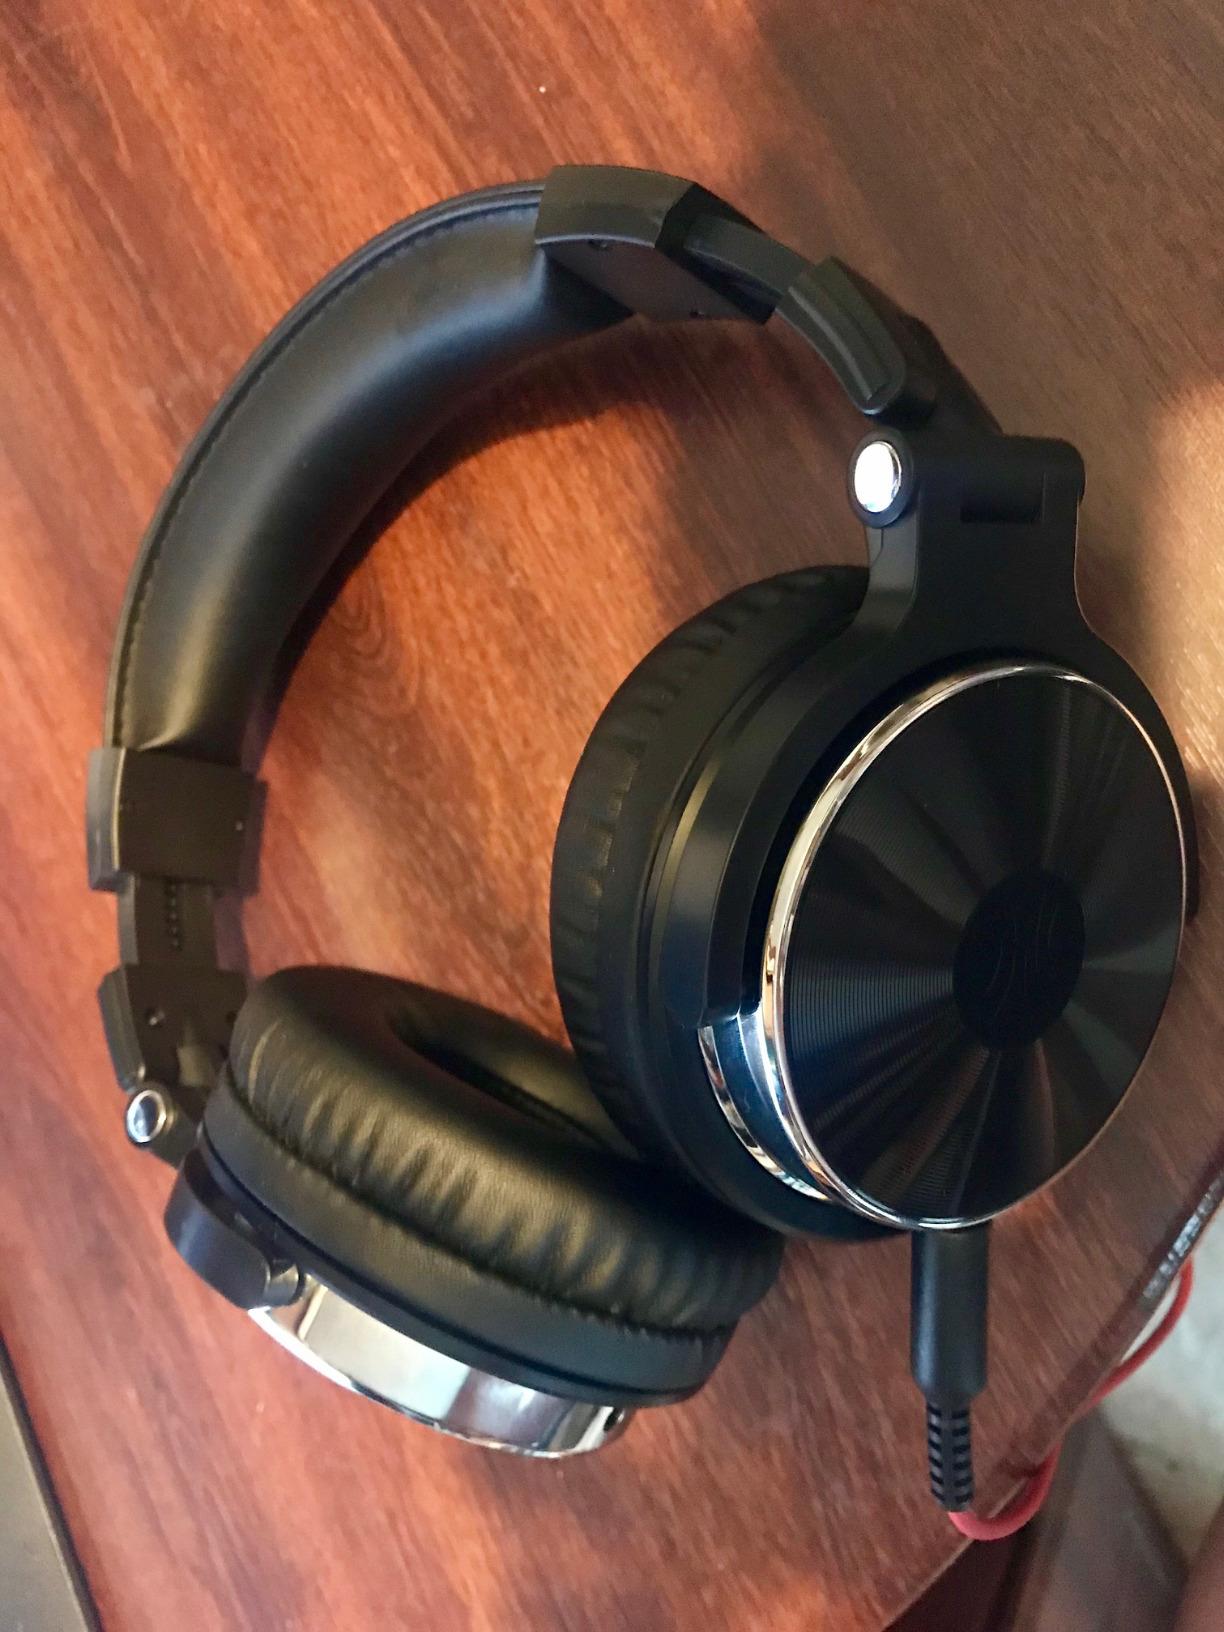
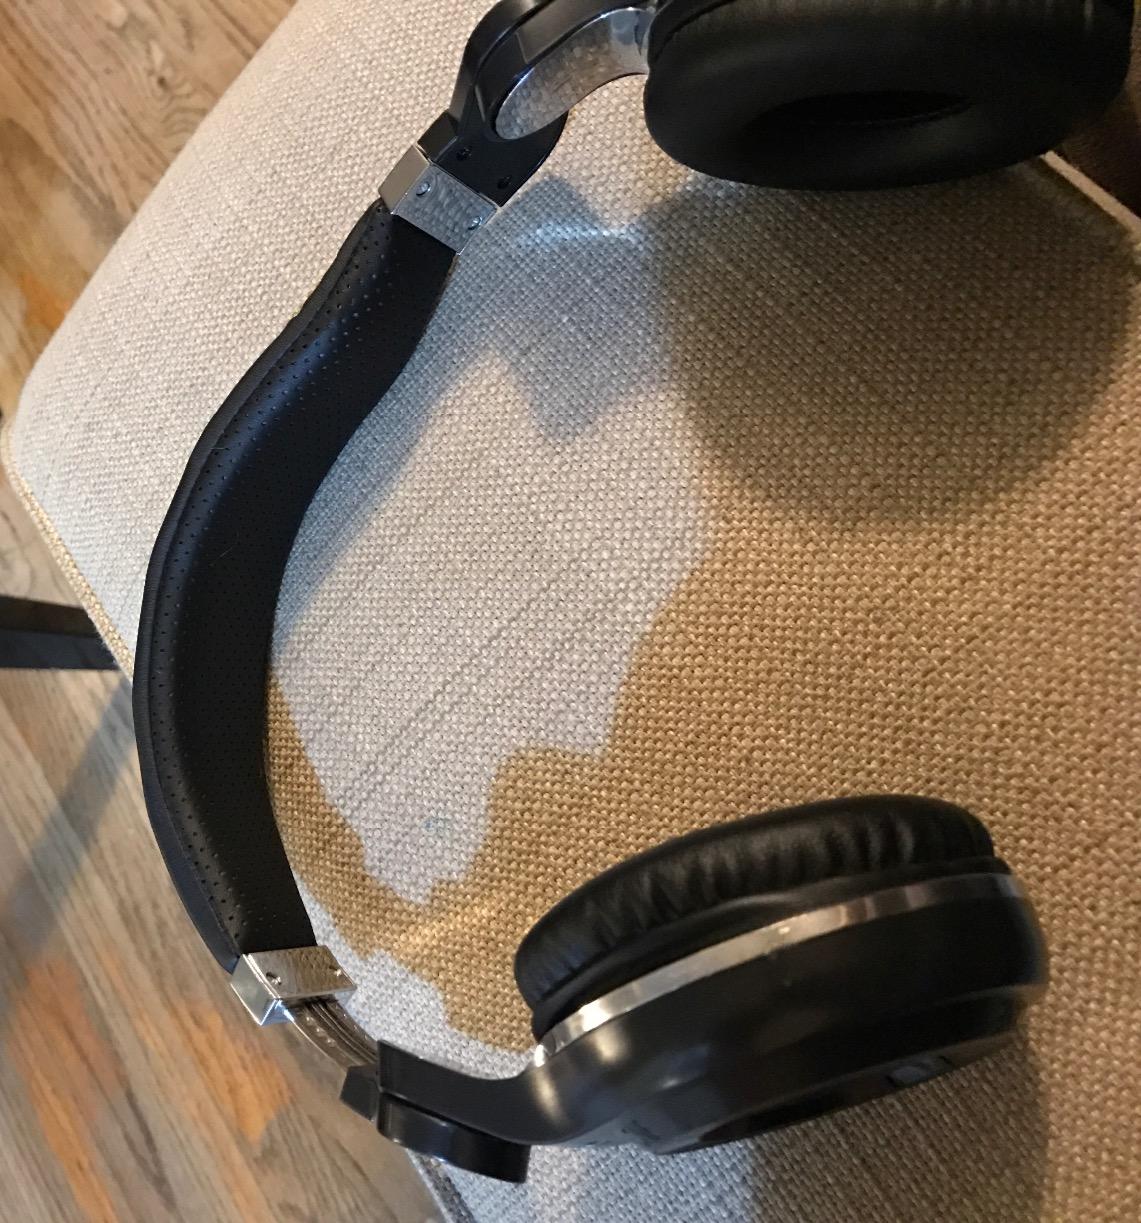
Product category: headphones
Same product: no